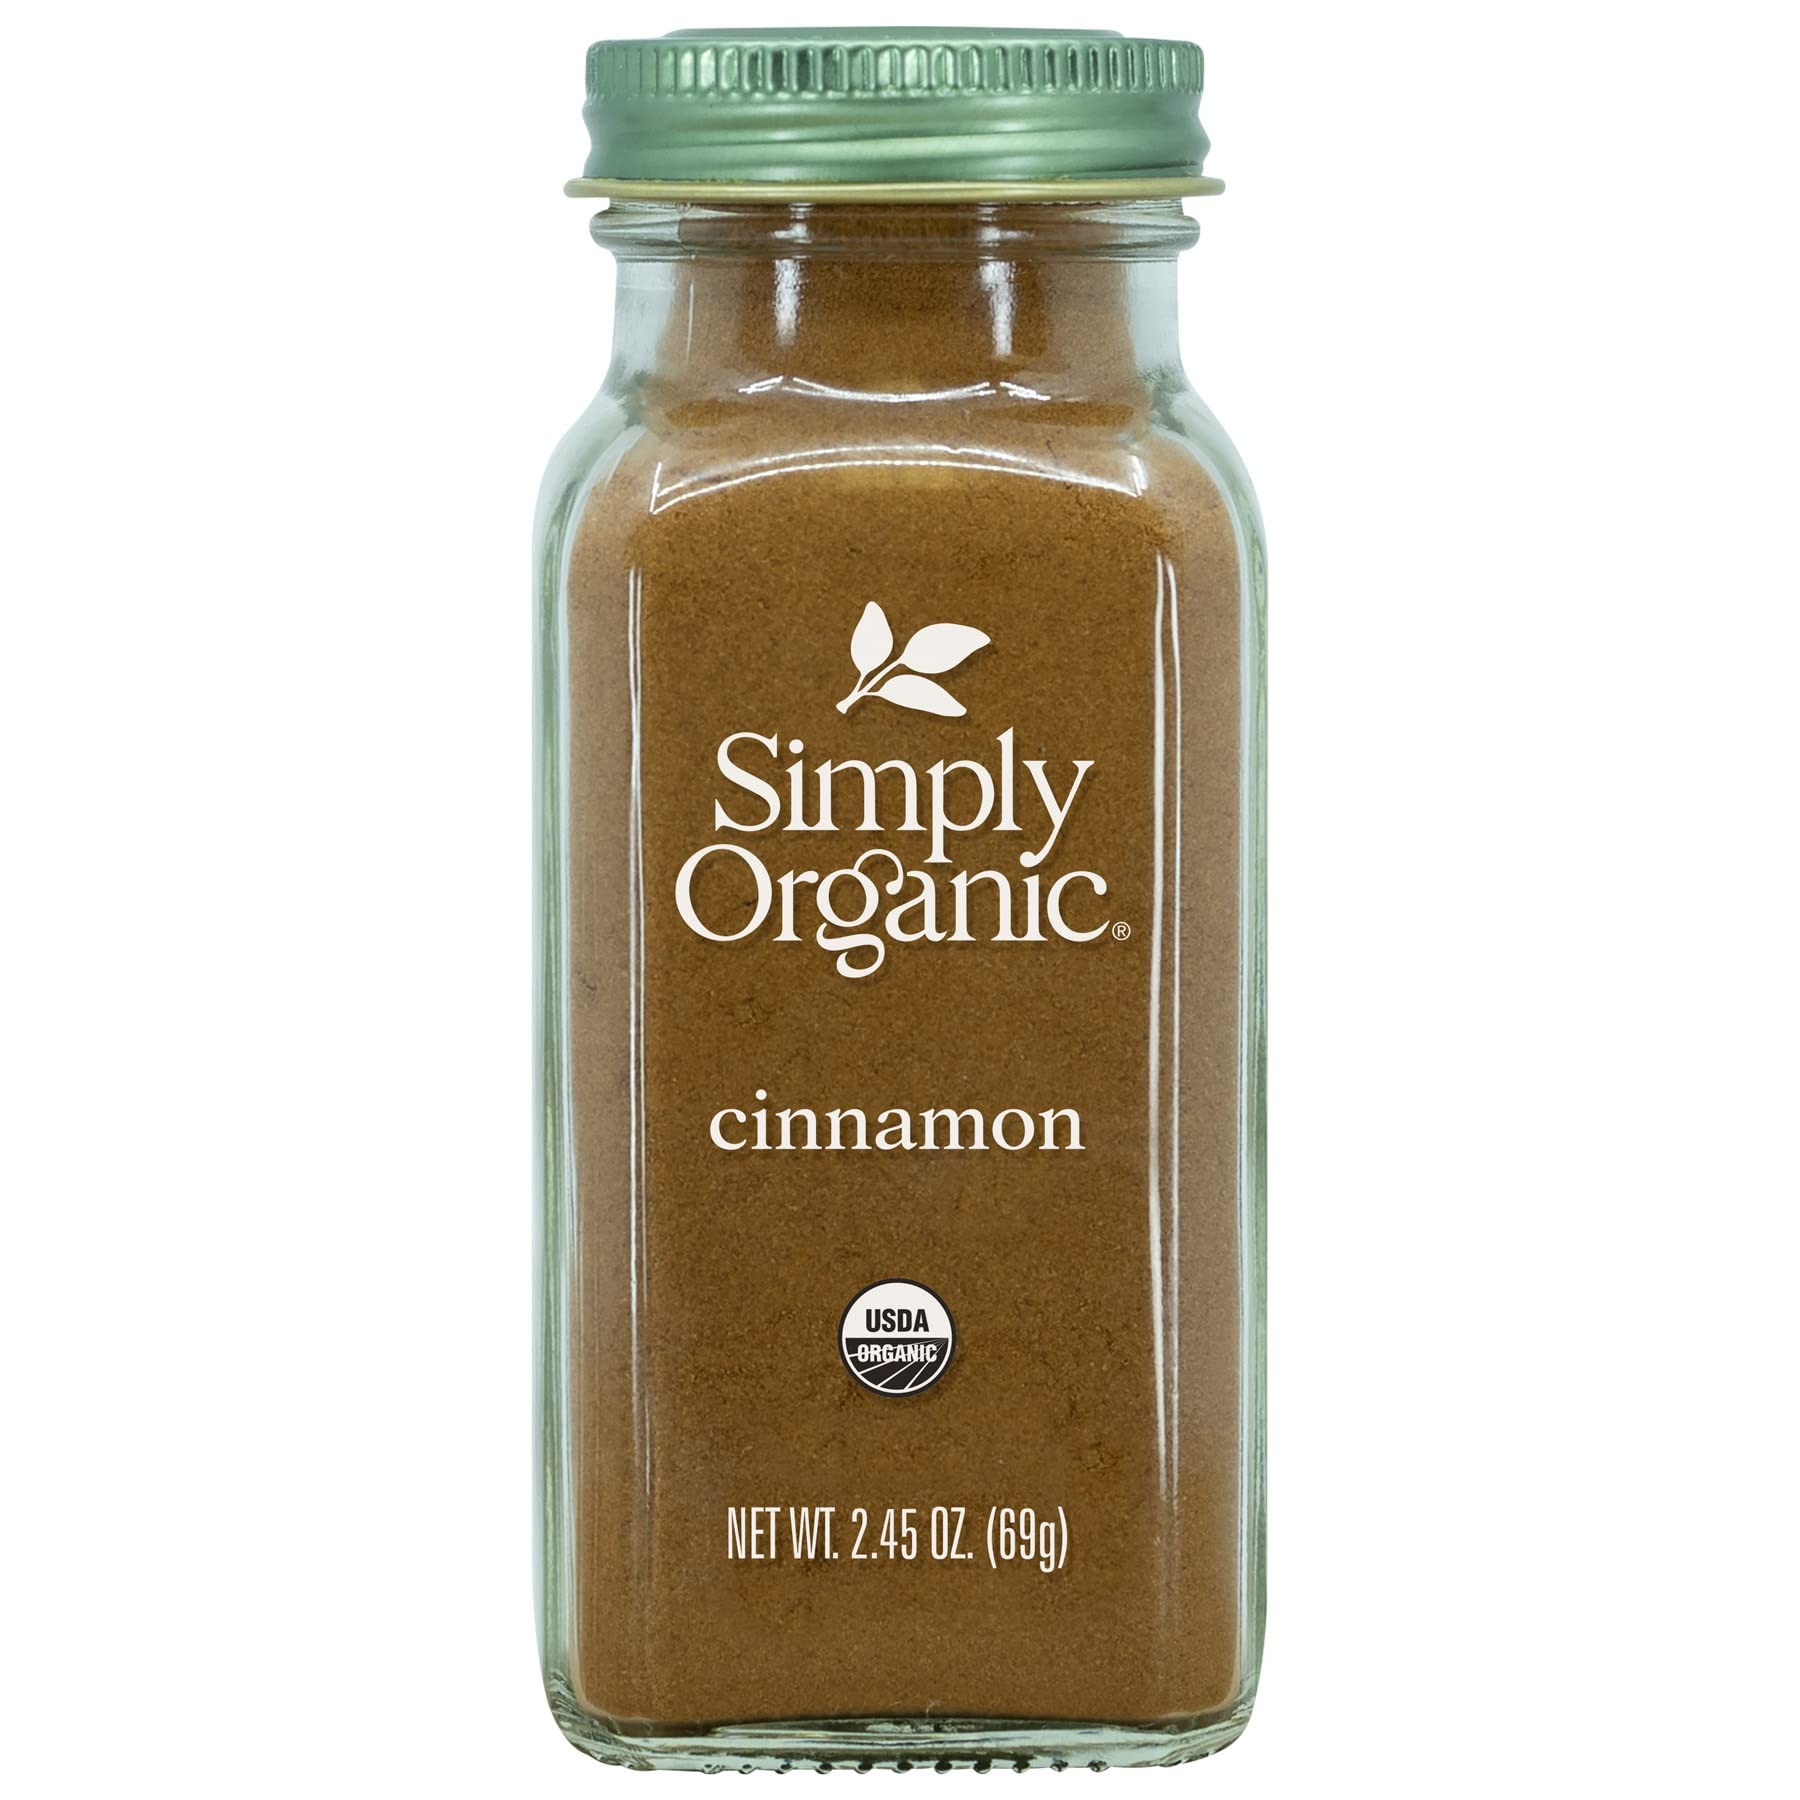
Item Name: Simply Organic Ground Cinnamon, 2.45 Ounce Bottle, Gourmet Quality Cinnamon, Full Balanced Spicy Flavor, Kosher
Bullet Point 1: Pack of three, 2.45-ounce containers(total of 7.35-ounces)
Bullet Point 2: Certified Kosher
Bullet Point 3: Contains 3% of oil
Value: 7.3
Unit: Ounce

Price: 5.79